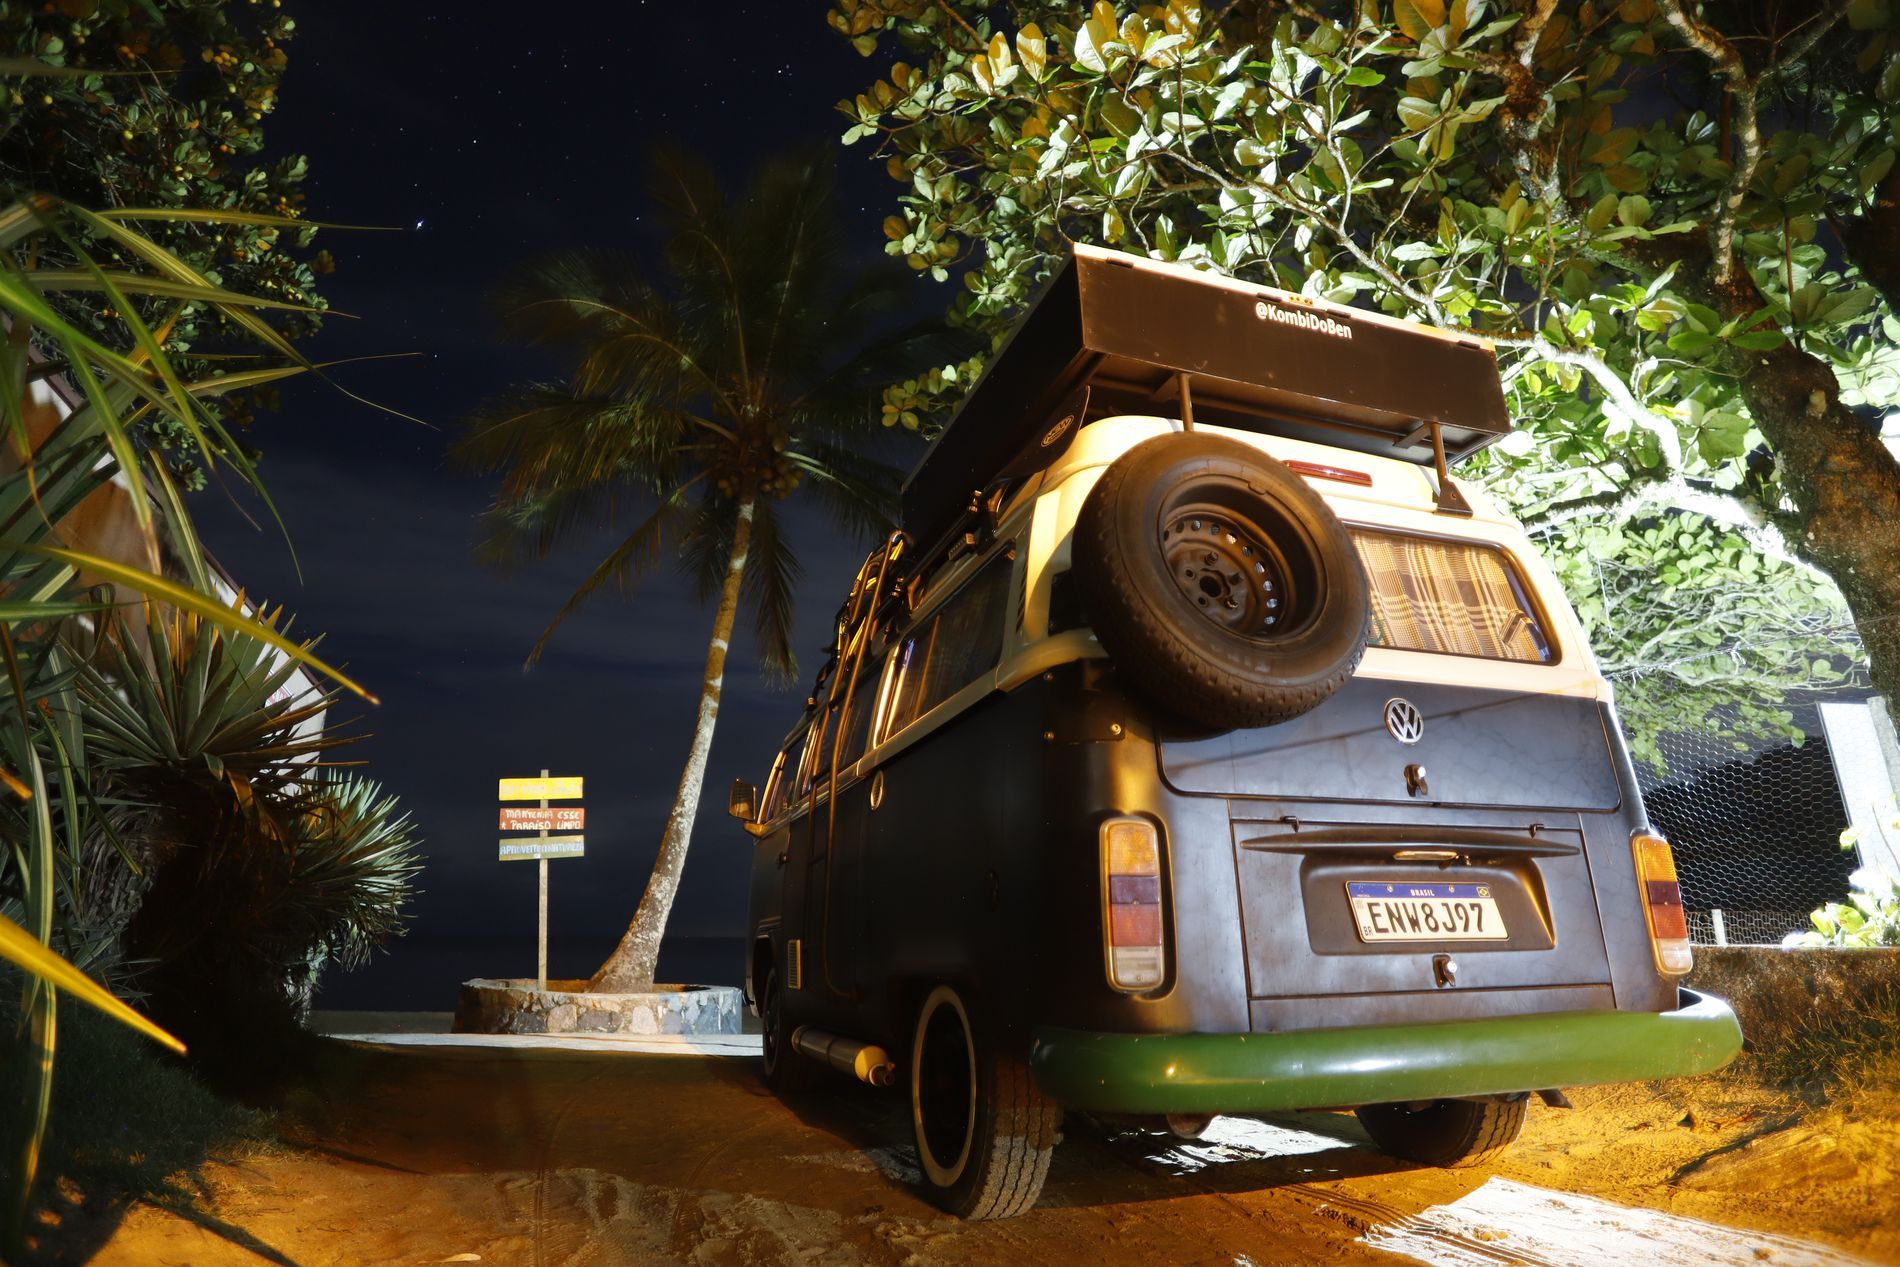
Car at night beach
The photo shows a Car, which is a camper van, parked on the ground which looks like sand or dirt. There are leafy trees around, and a tall palm tree is visible. The sky is dark because it is nighttime, and you can see the sea in the distance. There is a yellow and white sign on a post, and you can see its base in the ground
The shot is taken from a low angle, looking up at the van and the area around it. The setting is a beach or coast at night, with plants and trees. The atmosphere feels very quiet and calm. The colors are dark blues and greens from the plants and sky, with the dark van and the lighter sign. The feeling is peaceful and a bit adventurous.
Labels: Plant, Tree, Palm Tree, Machine, Wheel, Tire, Car, Transportation, Vehicle, Outdoors, Nature, Caravan, Van, Bumper, Urban, Road, Fun, Vacation, City, Alloy Wheel, Car Wheel, Spoke, Street, Summer, Architecture, Building, Shelter, Vegetation, sign, base, sea, ground, Sky, trees
Camera: Canon Canon EOS 6D Mark II
Lens: 20.0 mm, Canon EF 20mm f/2.8 USM
Aperture: F2.8
Exposure: 8 sec
ISO: 800
Focal length: 20.0 mm